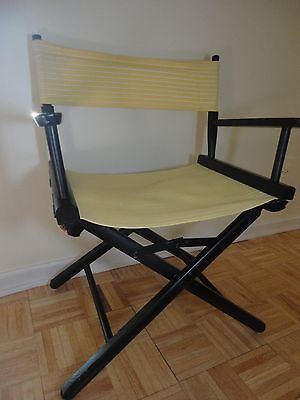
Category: chair